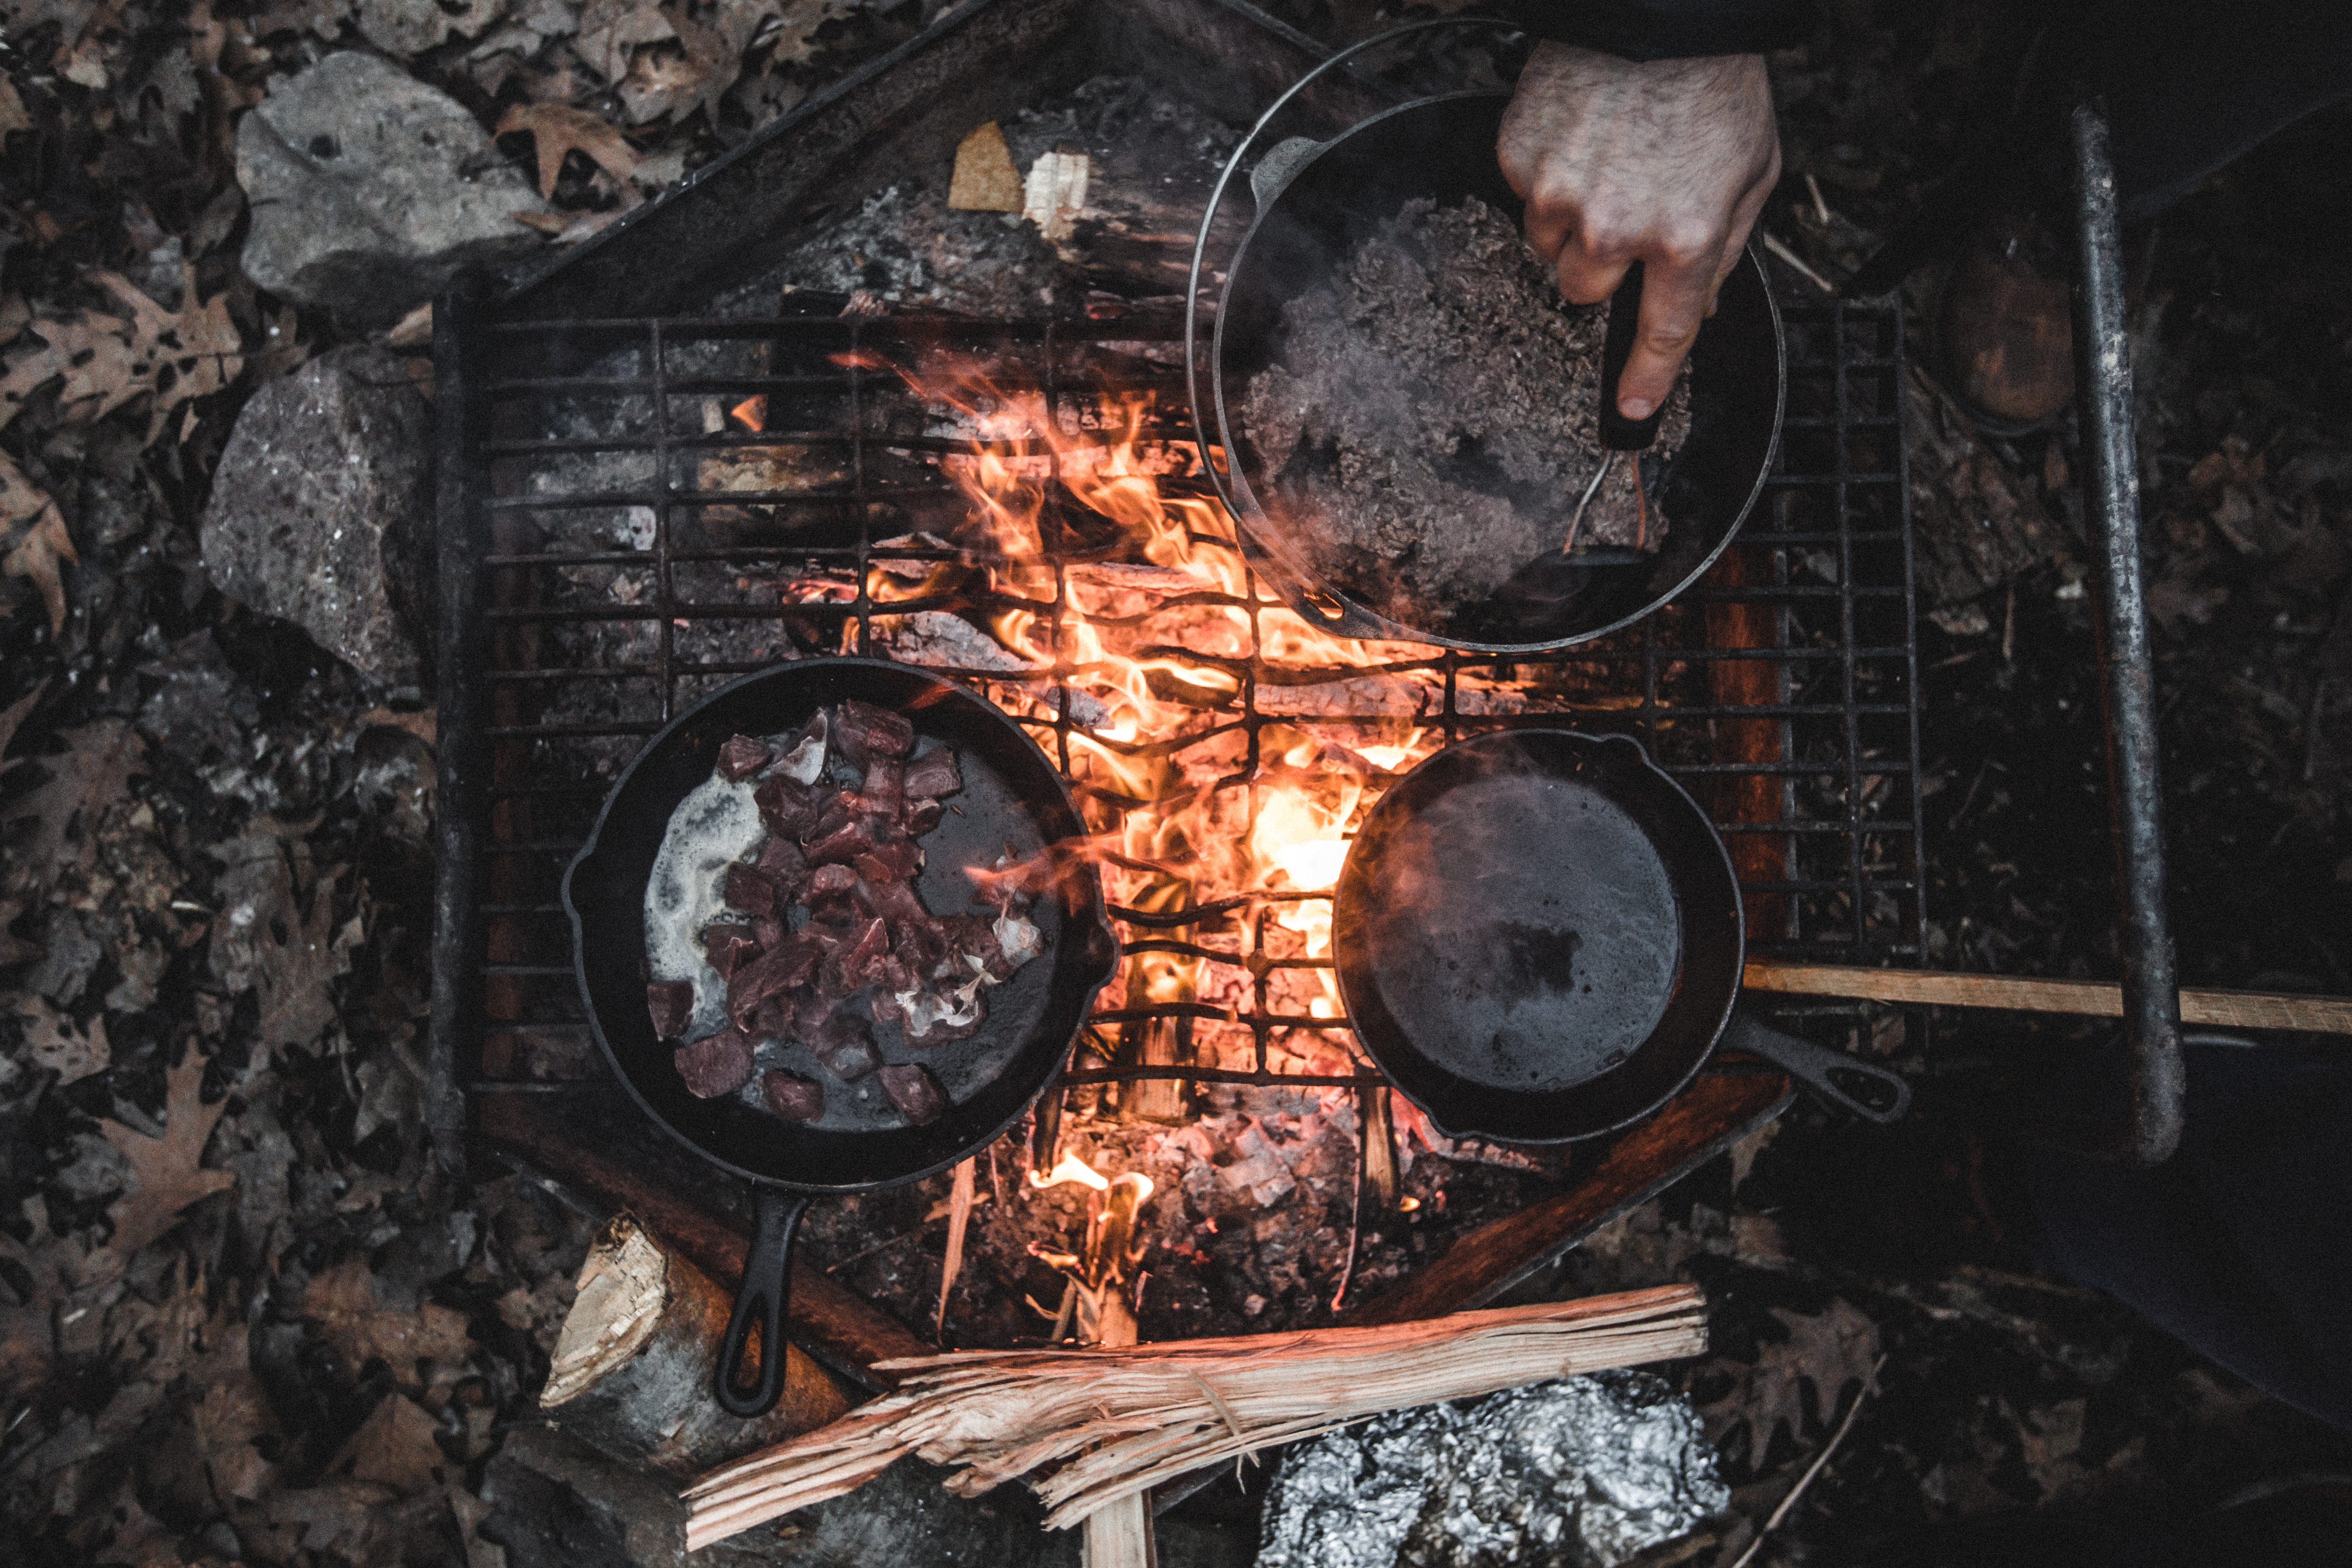
hand, wood, cooking, flame, fire, outdoors, pans